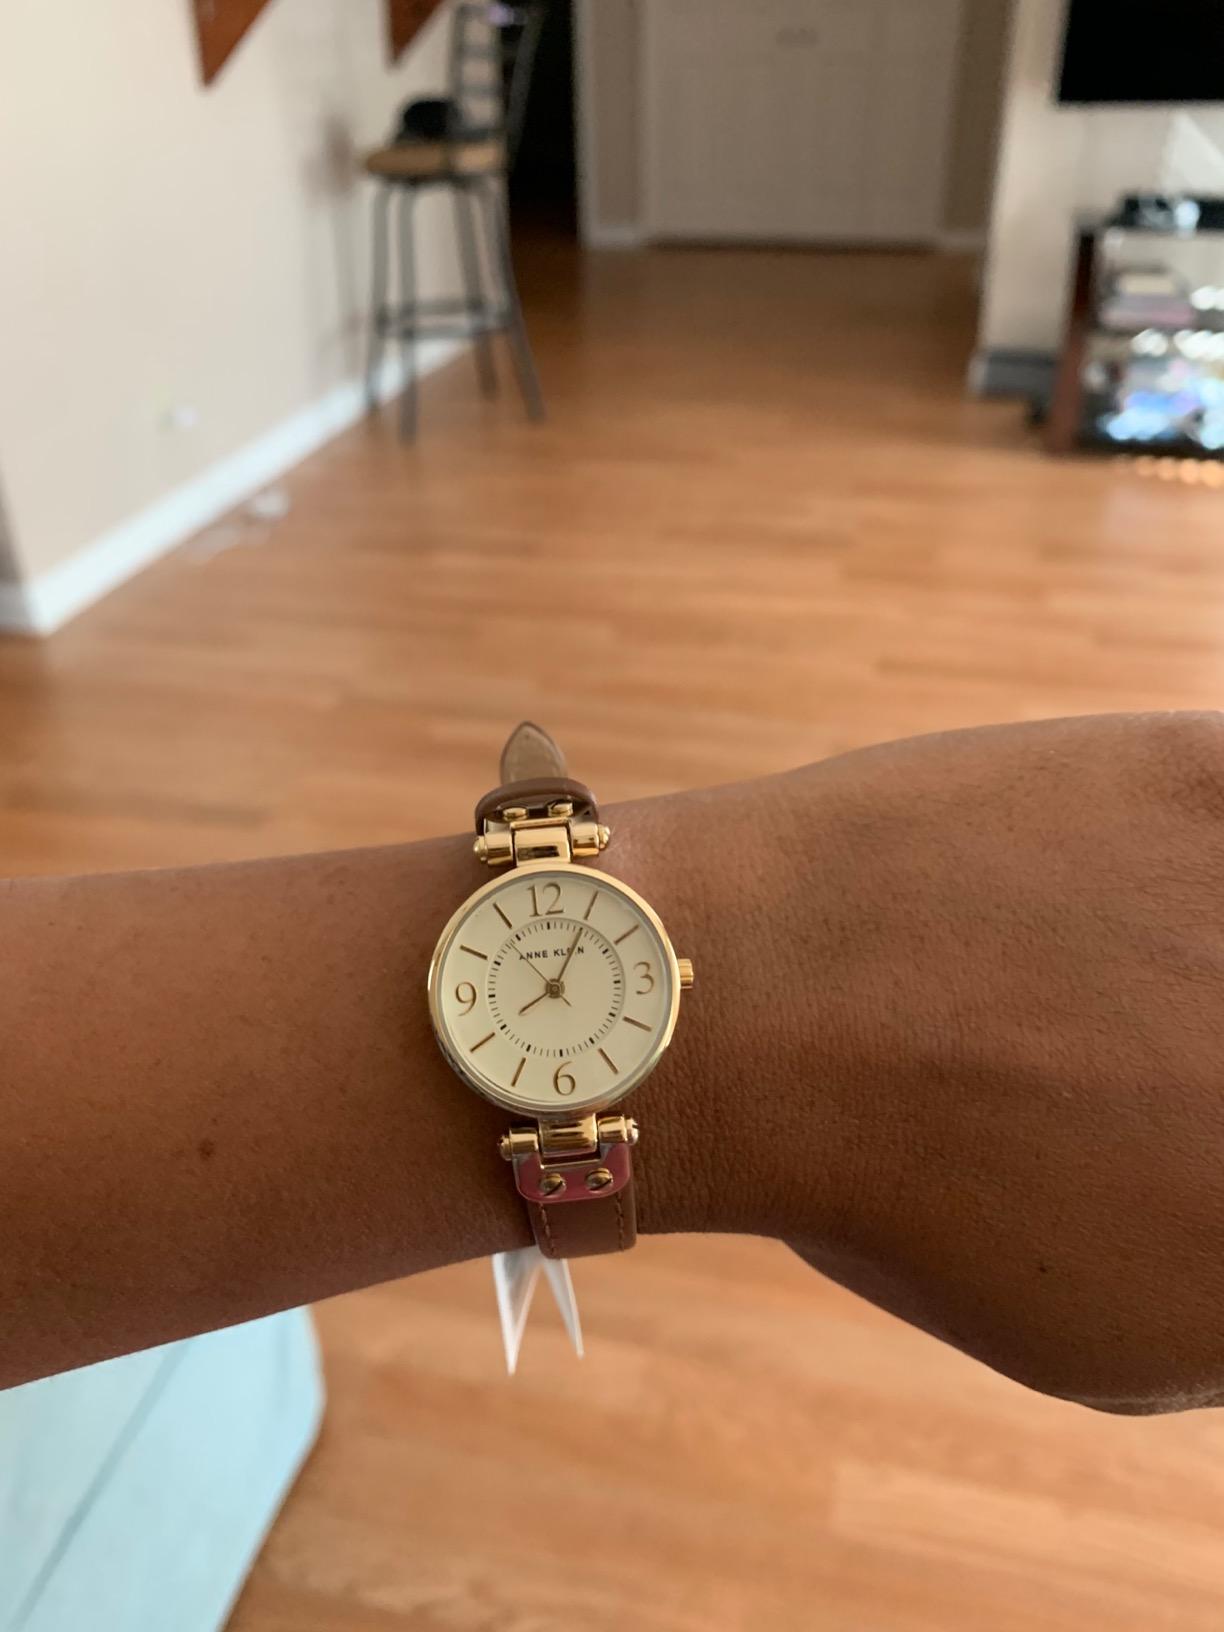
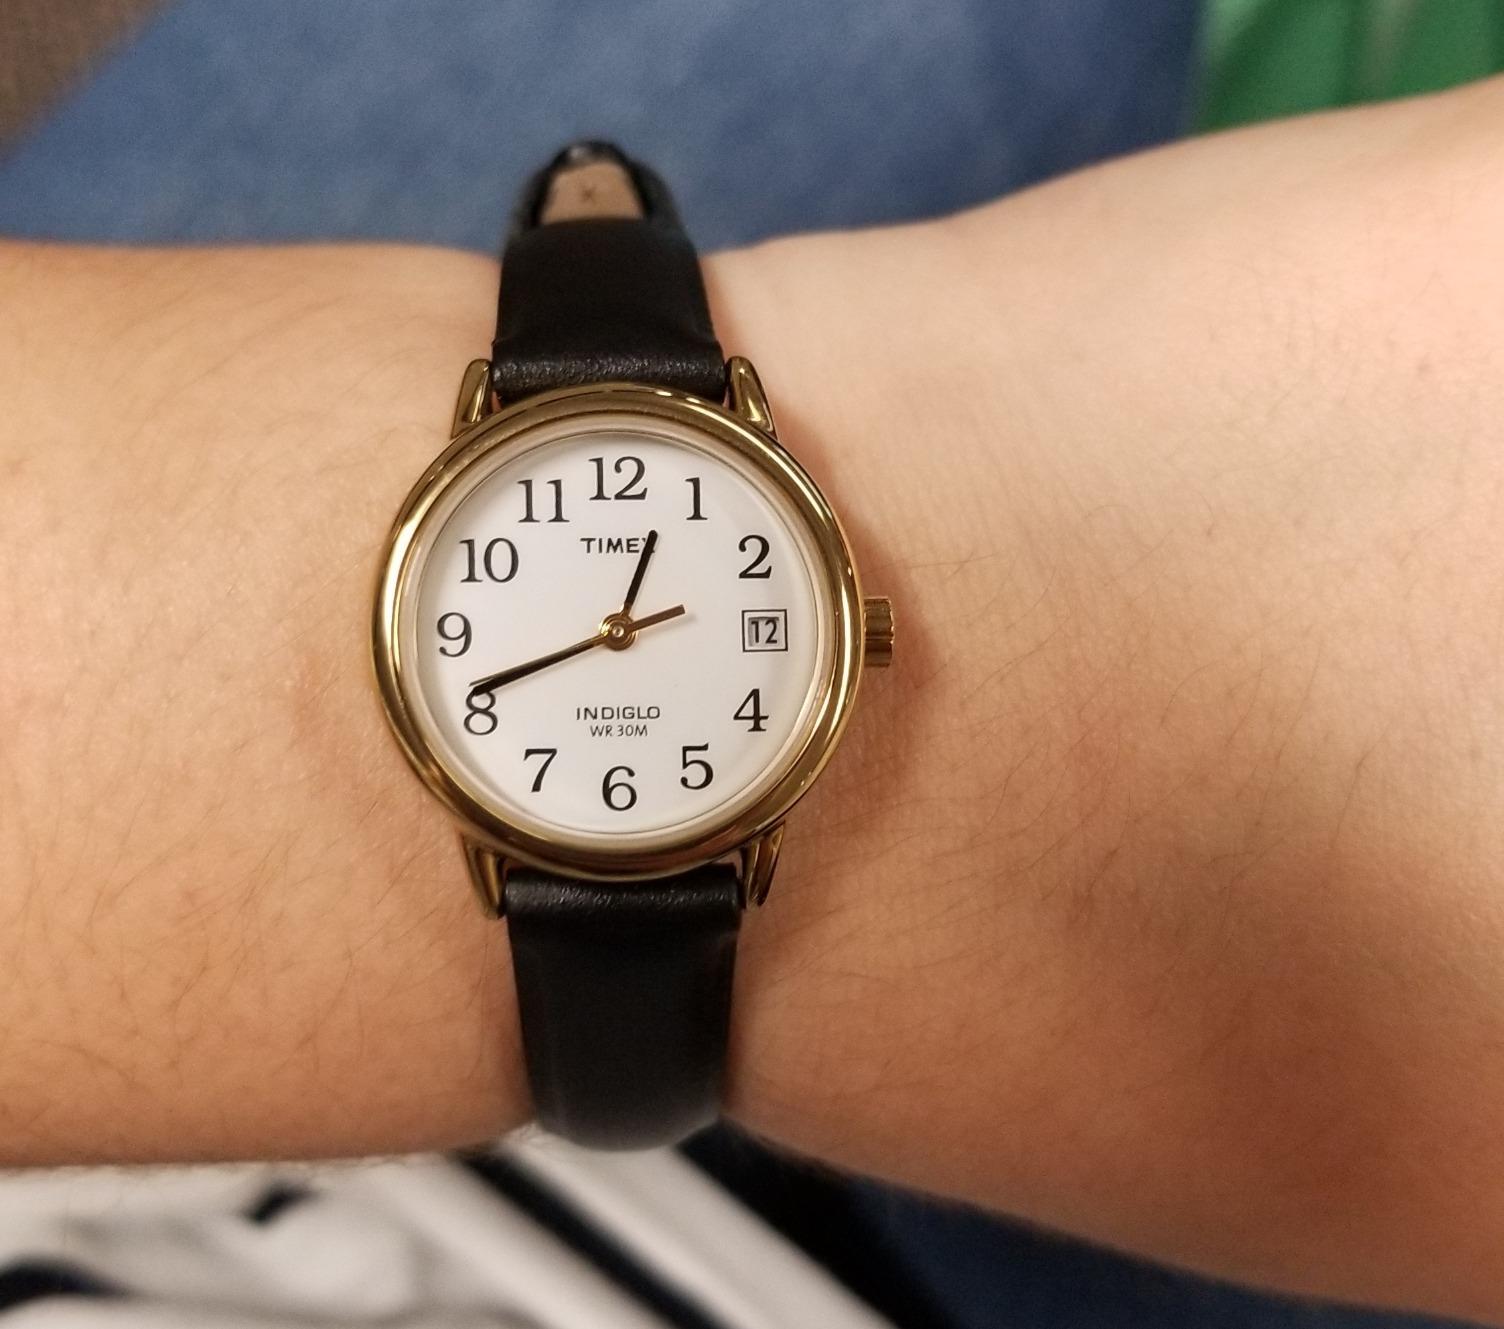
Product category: accessories_watch
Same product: no